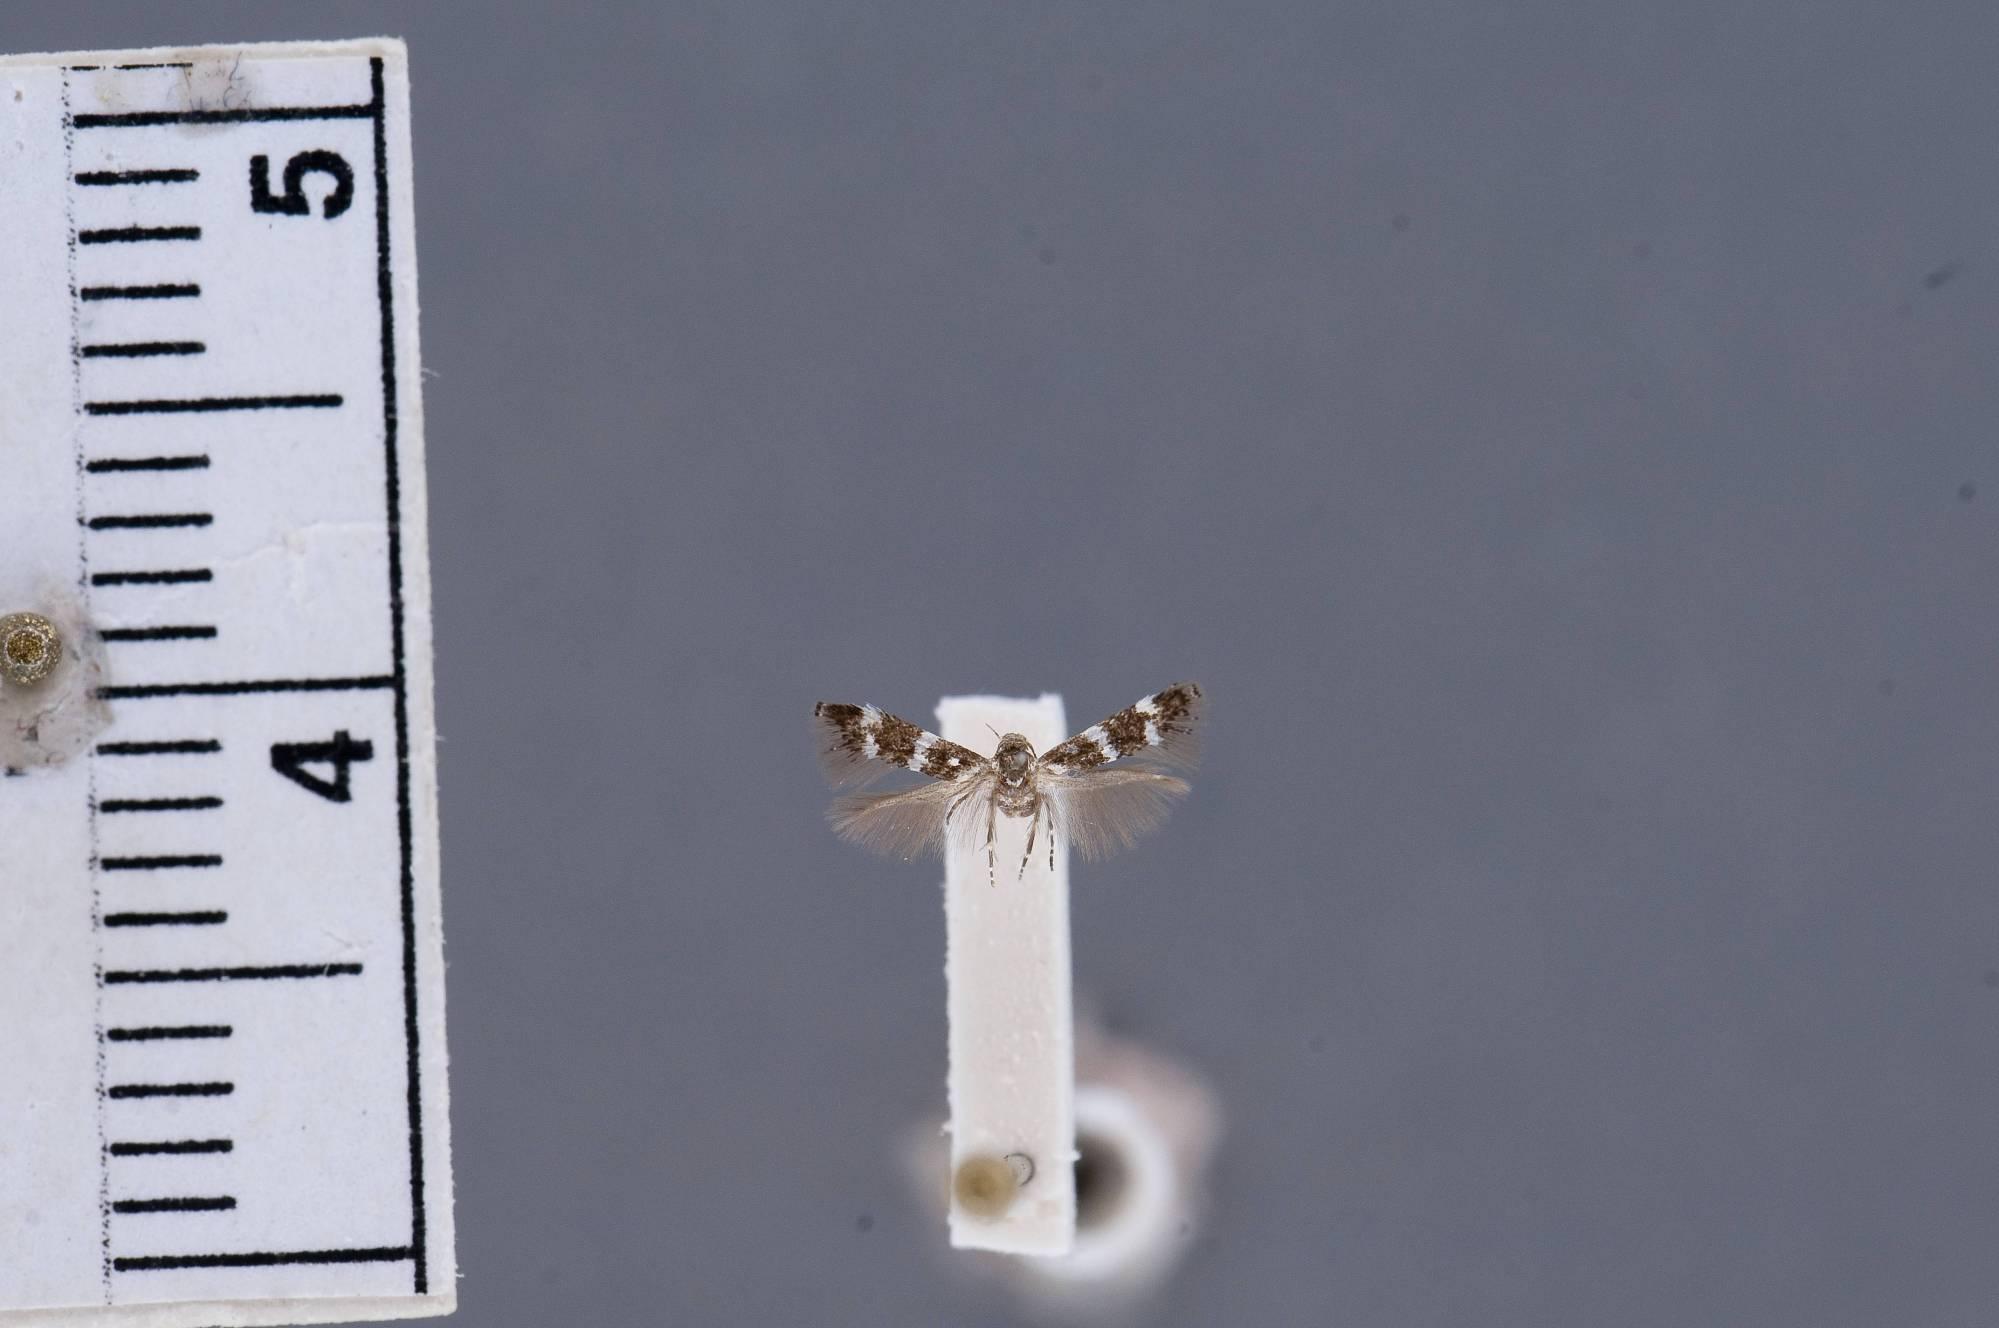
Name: Elachista miriella
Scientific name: Elachista miriella Kaila, 1999
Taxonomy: Animalia, Arthropoda, Insecta, Lepidoptera, Glossata, Elachistidae, Elachistinae
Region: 2652
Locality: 4 mi SW Buena Vista, Chaffee, Colorado, United States
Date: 2 Jul 1982